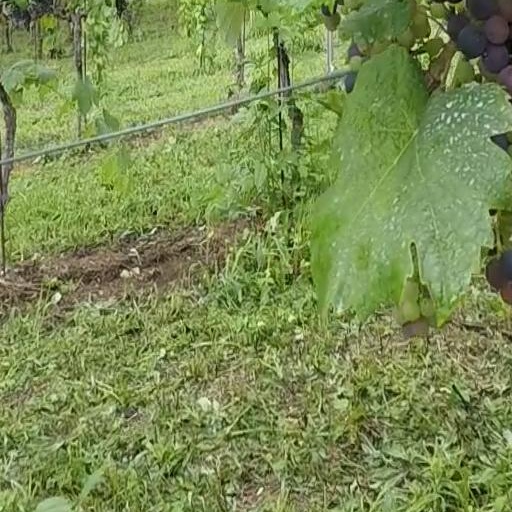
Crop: grape